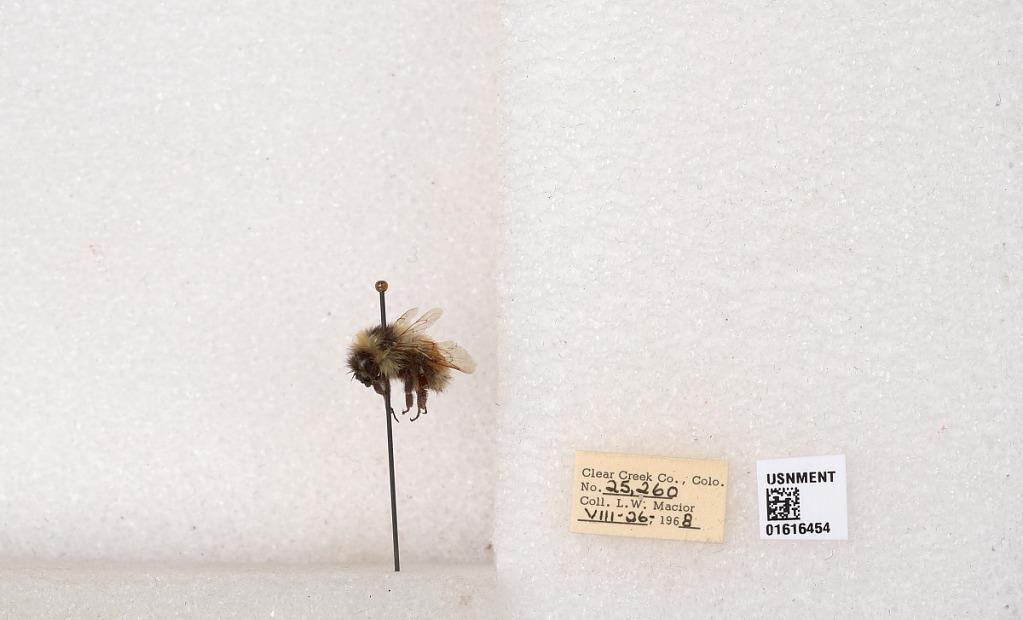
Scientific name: Bombus (Pyrobombus) sylvicola Kirby
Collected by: L. Macior
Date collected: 1968-7-26
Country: United States
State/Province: Colorado
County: Clear Creek
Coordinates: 39.6891, -105.644